History of Speyer

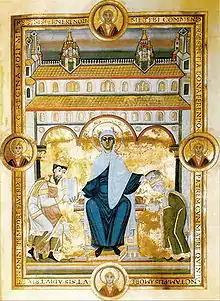
Codex Aureus (Speyer Gospel Book) (1043–1046), Henry III. and Agnes kneeling before the Virgin Mary and the Speyer Cathedral in the background. This precious work was kept in the chapter library and today is in Madrid.

The Speyer cathedral chapter (Domkapitel, capitulum) was an ecclesiastical corporate body of approximately 30 canons, or clergy ordained for religious duties in the church. The chapter mainly assisted the bishop to govern the diocese, but formed a body distinct from him, with the authority to make its own statutes and regulations. The chapter elected the bishop and ruled the diocese during episcopal vacancies. The chapter eventually became wholly aristocratic in composition and in 1484 the pope decreed that only members of the nobility or aristocracy were to be admitted. The nobility of the city strove to have a family member in the chapter.